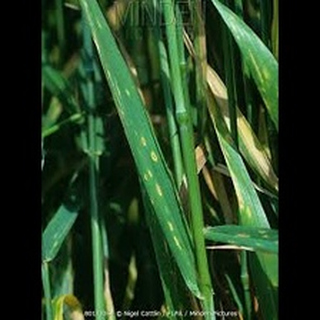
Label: wheat_leaf_blight